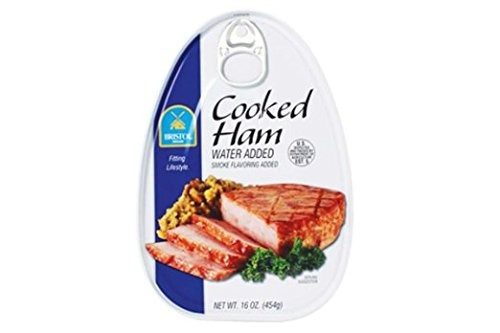
Item Name: Bristol Cooked Smoked Ham 16oz (Pack of 2)
Bullet Point 1: Net weight of each pack:454g/16oz
Bullet Point 2: Fully Cooked, Ready to Eat, Hot or Cold.
Bullet Point 3: made from high quality USDA approved meat
Bullet Point 4: USDA Inspected and Approved. Product of USA
Product Description: Bristol Brand Cooked Ham water added with smoked flavoring in 16oz (450g) tin. Fully Cooked, Ready to Eat, Hot or Cold. Fitting Lifestyle. Our Bristol line will surely satisfy your hunger, made from high quality USDA approved meat. Zwanenberg means high quality, safe canned meats. You can bank on it. USDA Inspected and Approved. Product of USA. To serve cold : Remove Bristol ham from can. Slice for sandwiches. To serve hot: Remove Bristol ham from can. Place on a cooking sheet in a 325 Fahrenheit oven for 15 minutes per pound or until internal temperature reaches 140 Fahrenheit. Bristol ham is also great sliced and pan fried or dices and scrambled with eggs!
Value: 32.0
Unit: Ounce

Price: 6.99